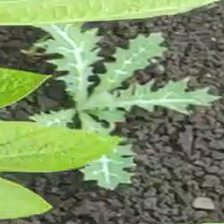
Weed species: Bilayat_(Mexicana_Argemone)